Atlanta–Fulton County Stadium

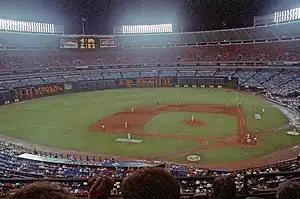
Atlanta–Fulton County Stadium in July 1985.

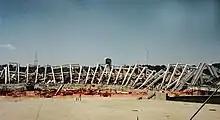
Atlanta–Fulton County Stadium being demolished after implosion circa 1997.

During his 1961 campaign for mayor of Atlanta, Ivan Allen Jr. promised to build a sports facility to attract a Major League Baseball team. After winning office, Allen chose a plot in the Washington–Rawson neighborhood for the building site, citing its proximity to the state capitol, downtown businesses, and major highways. Allen and "The Atlanta Journal" sports editor Furman Bisher attempted to persuade Charlie Finley, owner of the Kansas City Athletics, to move his team to Atlanta. Finley was receptive and began discussing stadium design plans with Allen. However, the deal ended in July 1963 when the American League did not approve the move.